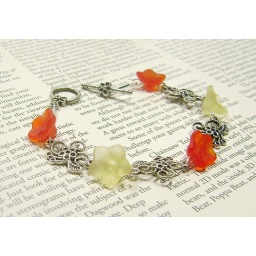
colorful linked bracelet in orange and yellow